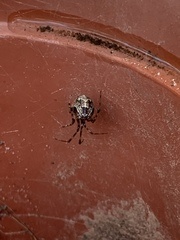
Species: Parasteatoda_tepidariorum